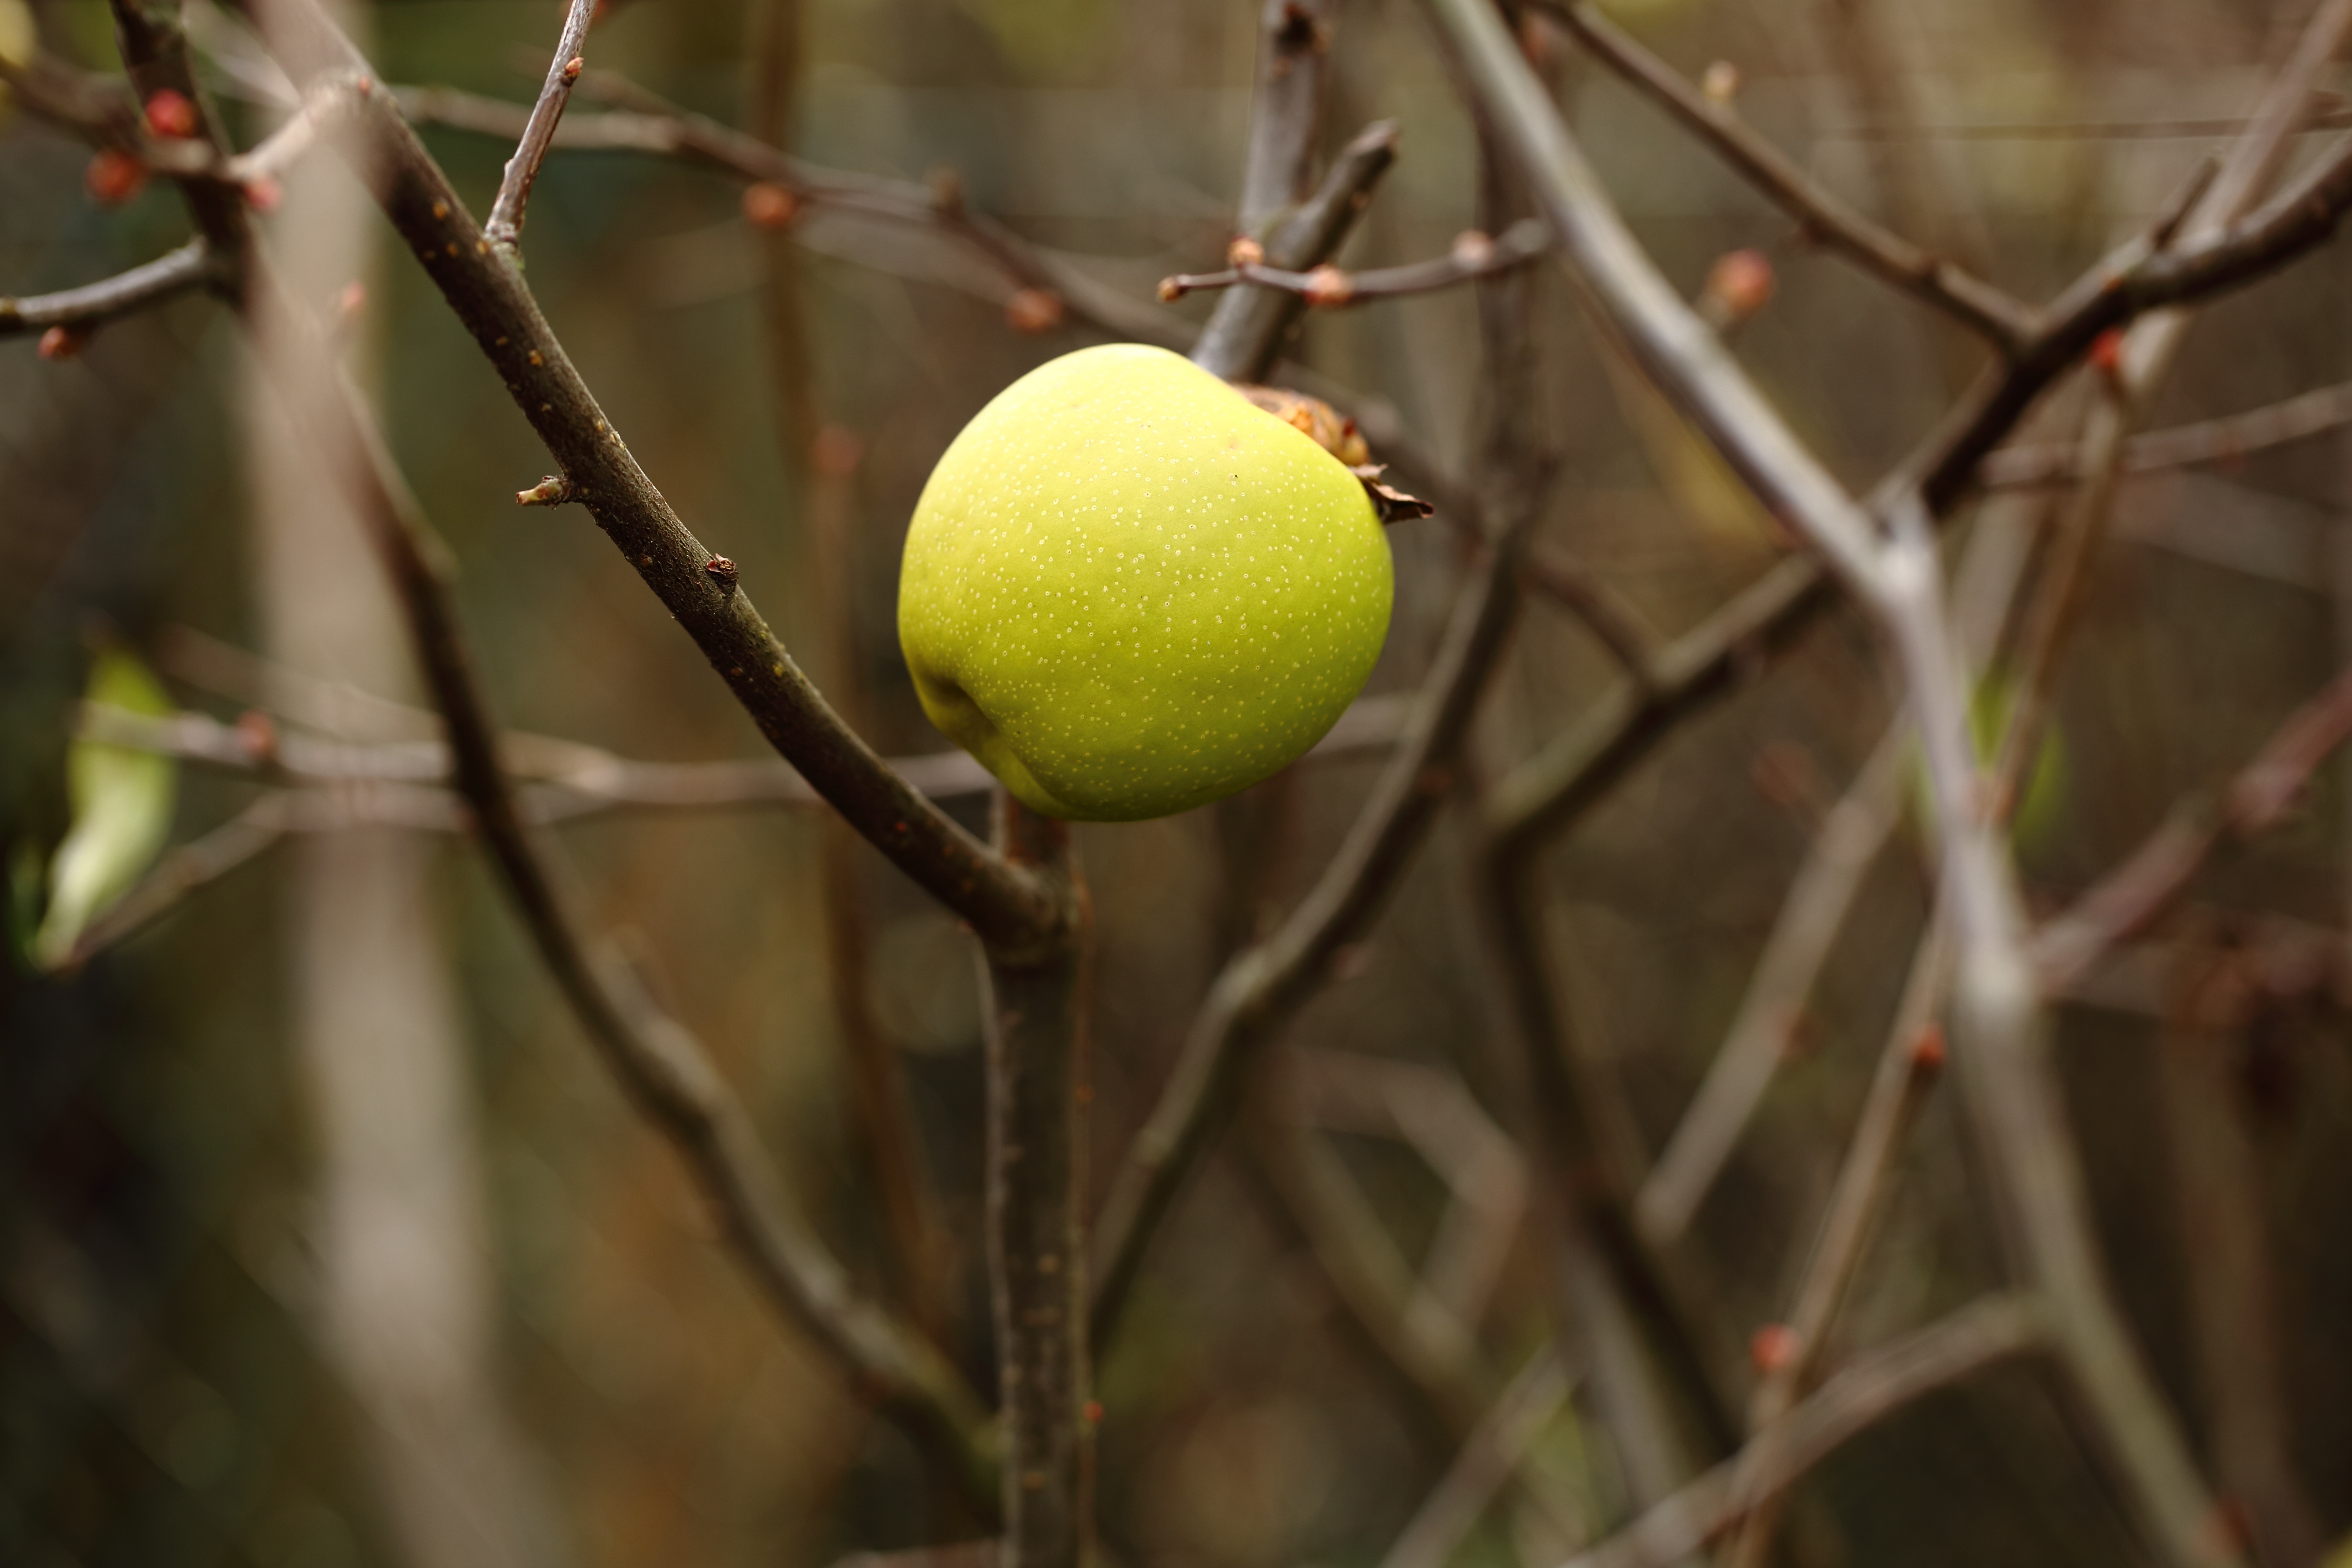
apple, tree, nature, branch, plant, fruit, leaf, flower, food, green, produce, autumn, botany, flora, twig, colors, branches, macro photography, flowering plant, land plant